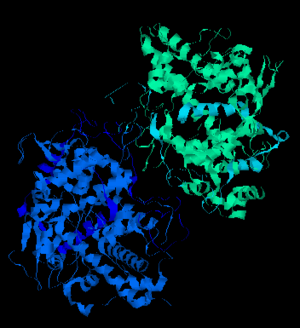
La myéloperoxydase est une oxydoréductase qui catalyse la réaction :